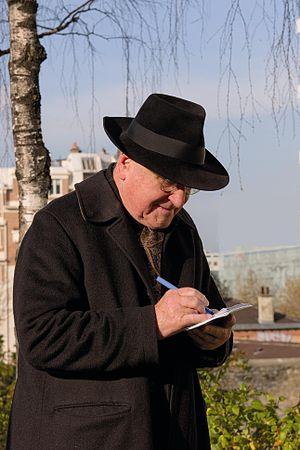
Portrait du poète français Robert Marteau.
André Minaux, né à Paris le 5 septembre 1923 et mort à Touquin le 4 octobre 1986, est un peintre, sculpteur, illustrateur, graveur et lithographe français.
Robert Marteau, né le 8 février 1925 à Virollet, dans le Poitou, et mort le 16 mai 2011 à Paris, est un écrivain français : à la fois poète, romancier, traducteur, essayiste, diariste.